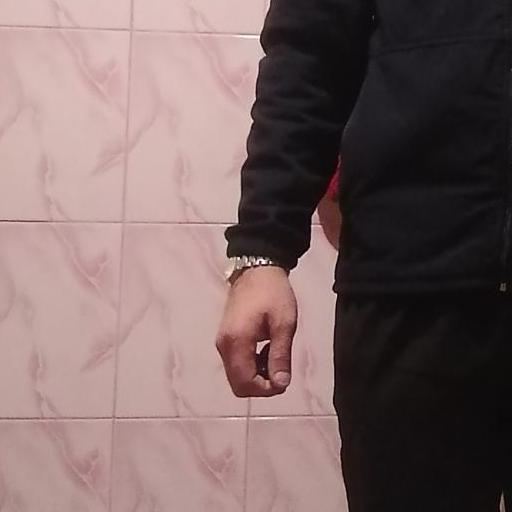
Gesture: no_gesture